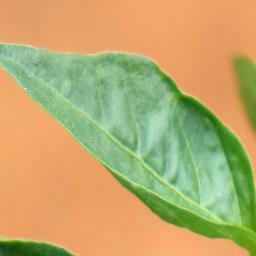
Label: mites_and_trips